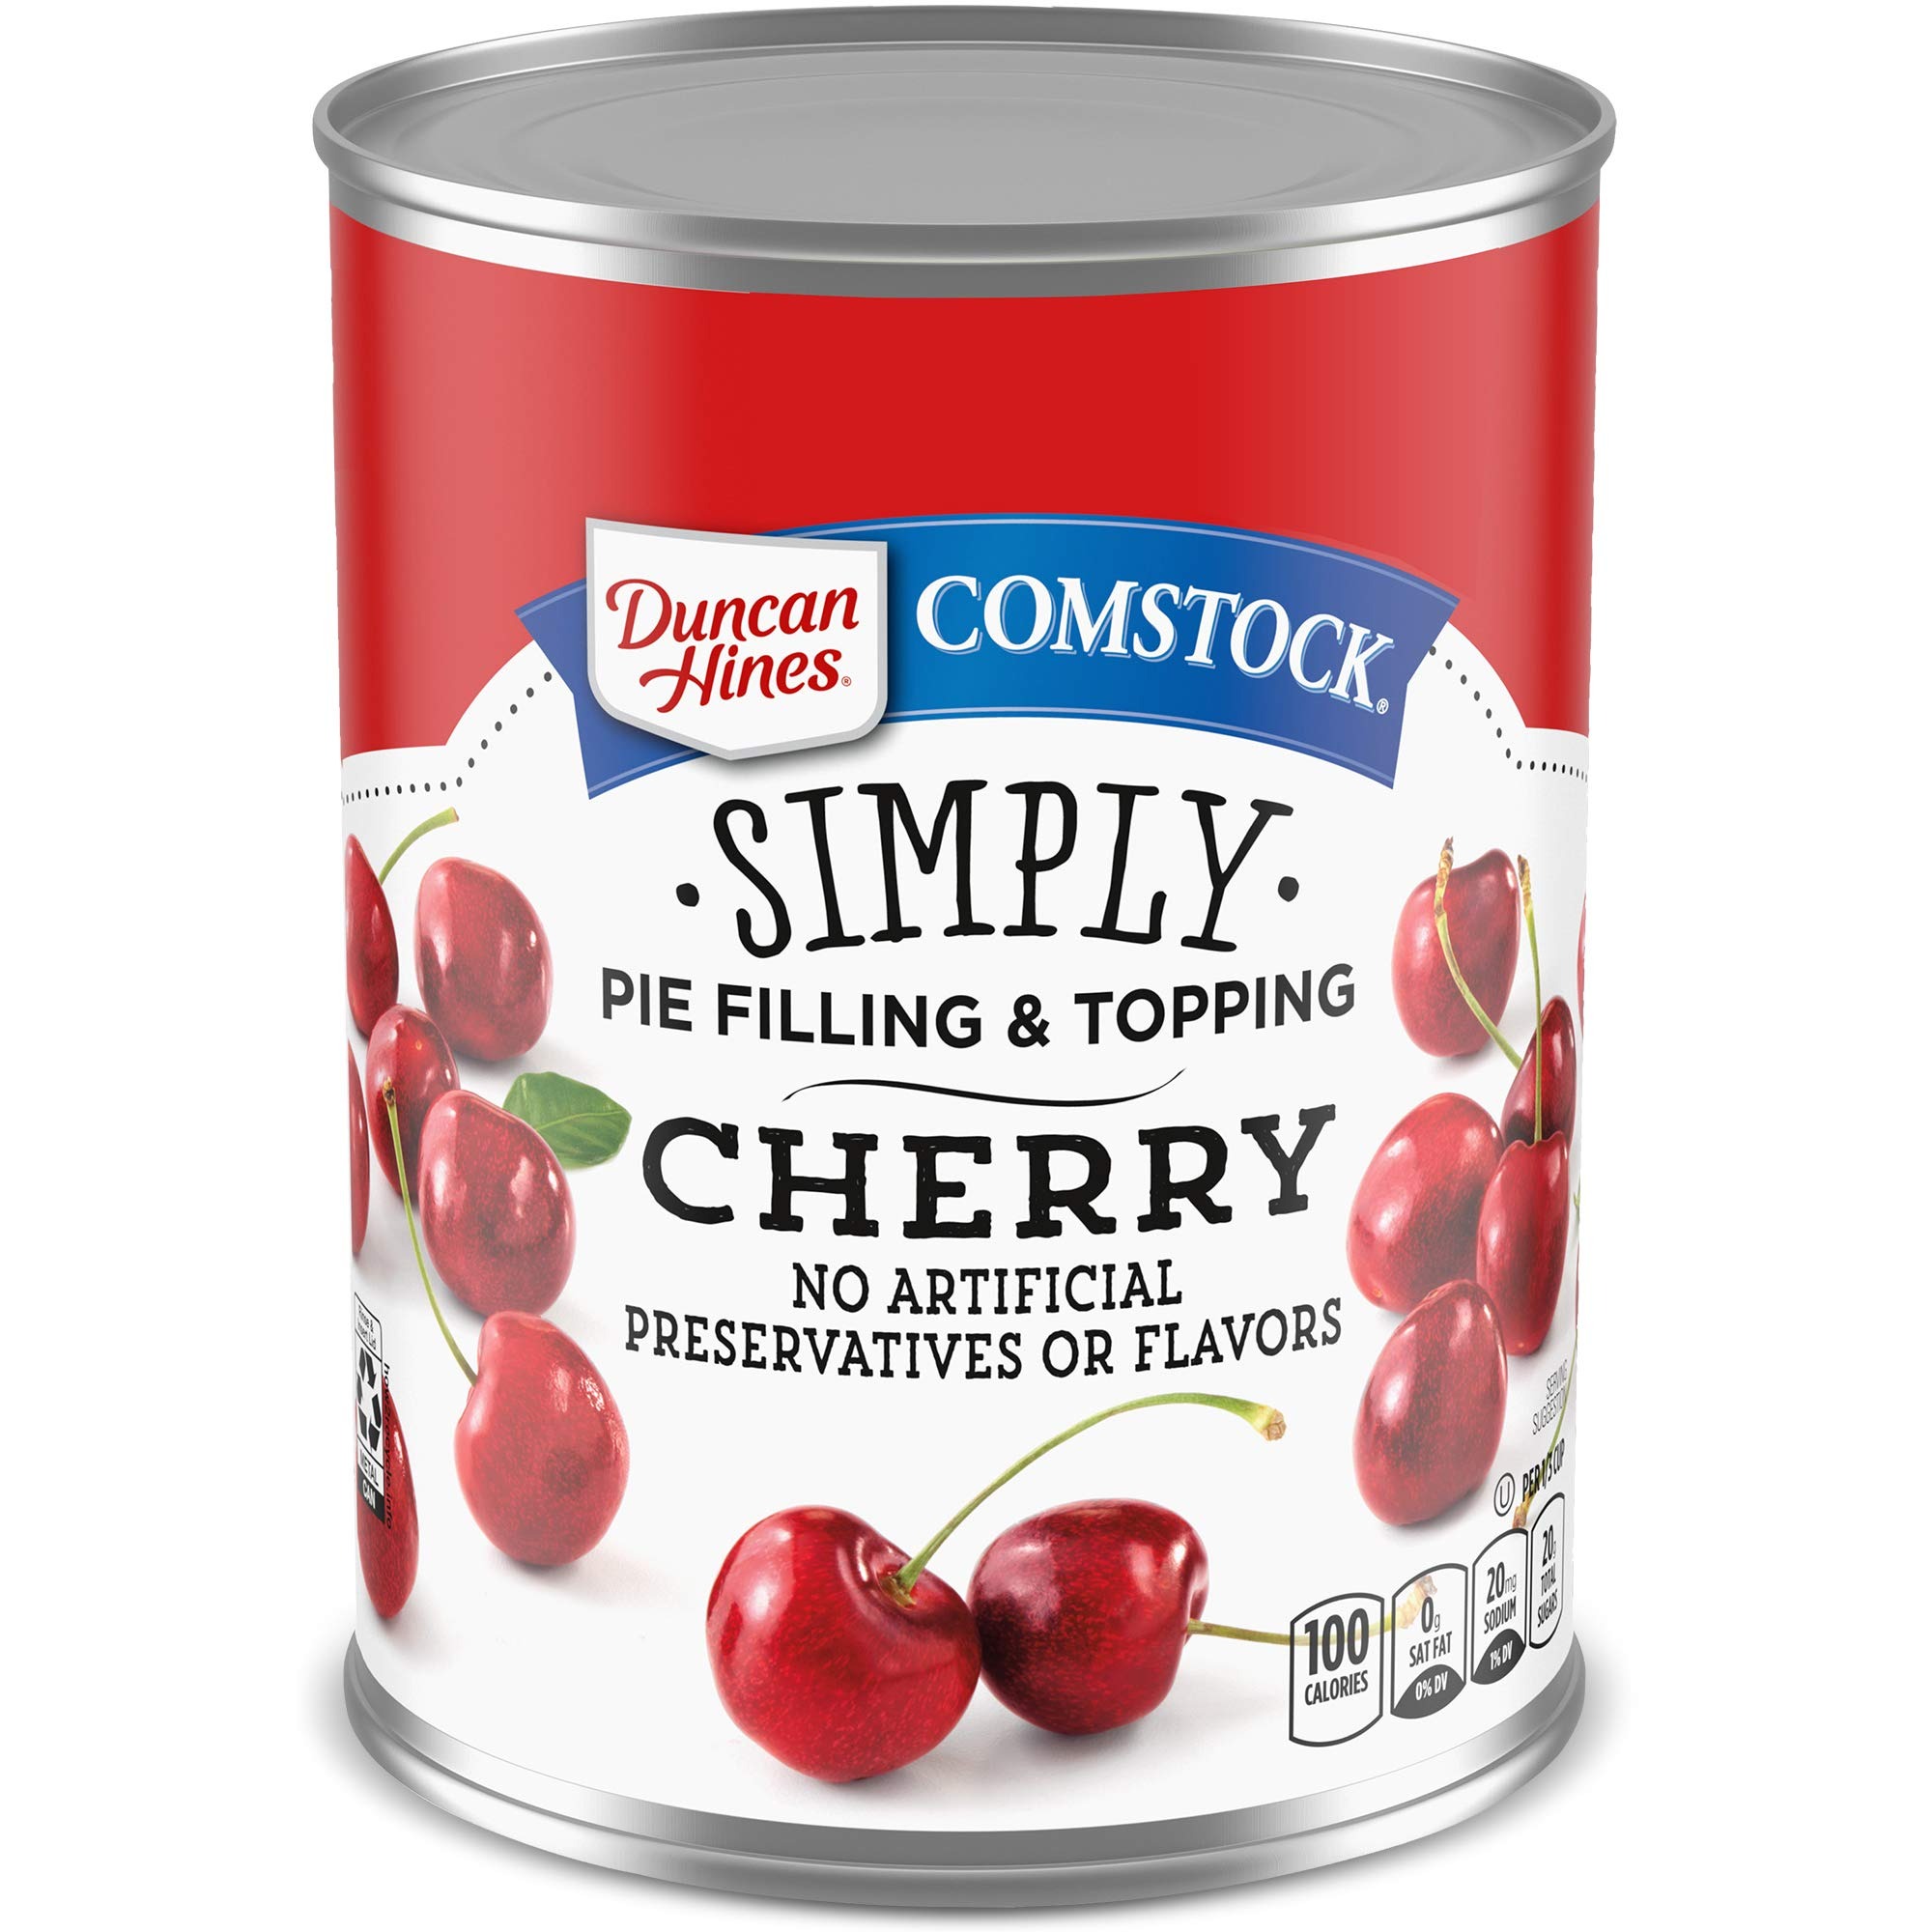
Item Name: Duncan Hines Comstock Simply Pie Filling, Cherry, 21 Ounce, Count of 8 (Pack of 1)
Bullet Point 1: More like homemade
Bullet Point 2: The perfect filling for your favorite pie
Bullet Point 3: Also makes a great topping for ice cream and other desserts
Bullet Point 4: Sweet, decadent, and delicious
Bullet Point 5: Made from the freshest fruits picked at their peak
Bullet Point 6: Usage Instructions : Open and serve. Refrigerate after opening.
Value: 8.0
Unit: Count

Price: 11.175